Pantomime

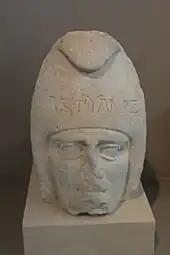
2nd-century Macedonian theatrical sculpture, thought to represent a pantomime's mask

The word pantomime was adopted from the Latin word "pantomimus", which in turn derives from the Greek word "παντόμιμος" ("pantomimos"), consisting of "παντο-" ("panto-") meaning "all", and "μῖμος" ("mimos"), meaning a dancer who acted all the roles or all the story. The Roman pantomime drew upon the Greek tragedy and other Greek genres from its inception, although the art was instituted in Ancient Rome and little is known of it in pre-Roman Greece. The English word came to be applied to the performance itself. According to a lost oration by Aelius Aristides, the pantomime was known for its erotic content and the effeminacy of its dancing; Aristides's work was responded to by Libanius, in his oration "On Behalf of the Dancers", written probably around 361 AD.